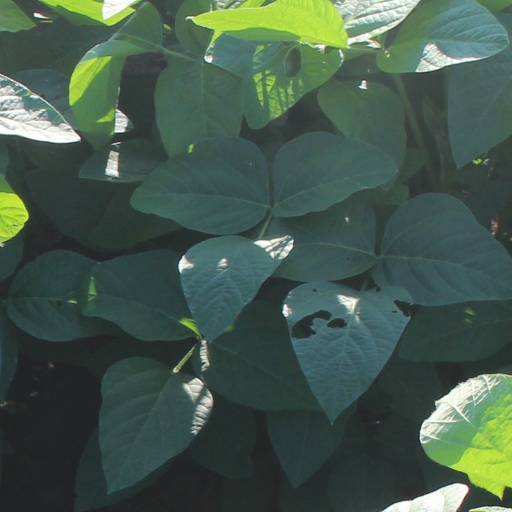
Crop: soybean